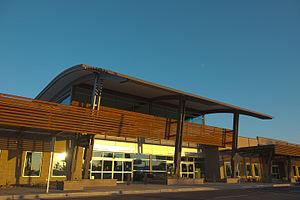
L'aéroport de Phoenix-Mesa-Gateway, souvent abrégé Mesa Gateway ou simplement Gateway, est un aéroport américain situé à Mesa, dans la banlieue de Phoenix, en Arizona. Base aérienne de la United States Air Force jusqu'en 1993, le site s'ouvre au trafic commercial en tant qu'aéroport Williams Gateway l'année suivante. Il prend son nom actuel en 2008.